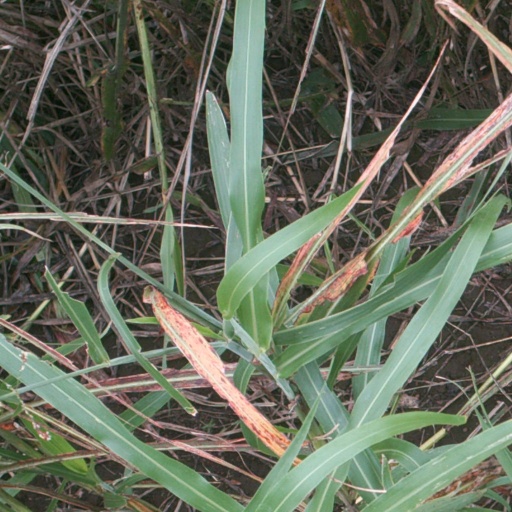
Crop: sorghum